188th Wing

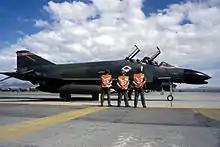
McDonnell F-4C-15-MC Phantom II fighter (s/n 63-7411) of the 188th Tactical Fighter Group, Arkansas Air National Guard, prepares for take-off at Nellis Air Force Base, Nevada (USA), during the "Gunsmoke '85" exercise on 6 October 1985.

On 22 August 1962, the Arkansas Air National Guard 184th Tactical Reconnaissance Squadron was authorized to expand to a group level, and the 188th Tactical Reconnaissance Group was established by the National Guard Bureau. The 184th TRS becoming the group's flying squadron. Other squadrons assigned into the group were the 188th Headquarters, 188th Material Squadron (Maintenance), 188th Combat Support Squadron, and the 188th USAF Dispensary. The 184th TRS was equipped with the RF-84F Thunderstreak.